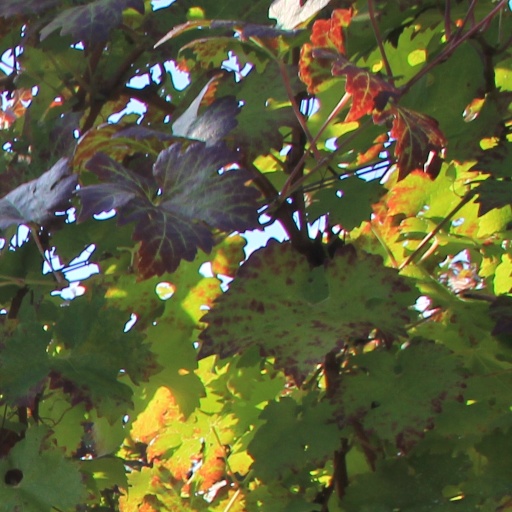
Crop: grape